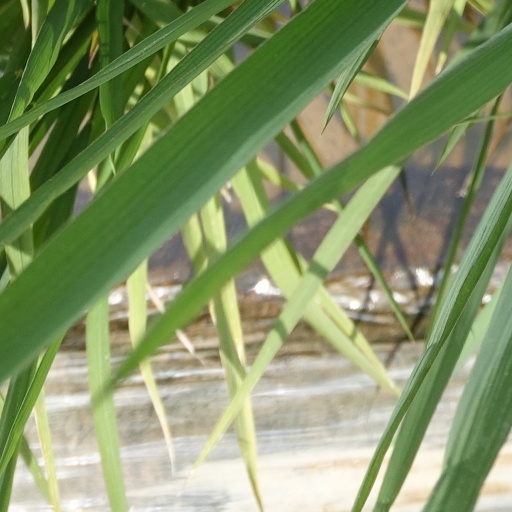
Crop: rice